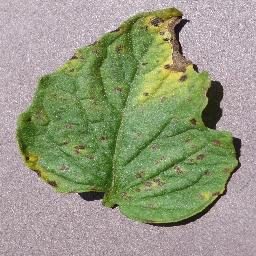
Label: Tomato___Septoria_leaf_spot